History of East Texas State Teachers College

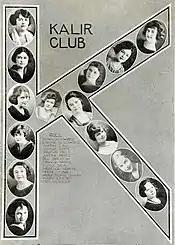
Kalir Club in 1923

Just before Whitley became president in 1925, ETSTC employed a total of 65 faculty, which grew to 80 by the 1932–33 academic year. Historian of the university William E. Sawyer described the teaching loads for the 1925 summer normal institute as "excessive": one single teacher was assigned to teach agriculture, physical geography, physiology, and zoology, while another teacher taught ancient history, modern history, Texas history, United States history, and school law. However, due to the relative paucity of the school's budget, salaries remained low: during the early 1930s, department heads were paid $3,600 annually, but salaries as low as $2,500 for associate professors, $1,800 for instructors, and $728 for maintenance staff were recorded. in 1926, the Texas State Finance Committee had set the salary for all the presidents of the state teachers colleges at $5,000, along with a residence. In 1931, Whitley admitted that ETSTC's salary scale was "lower than...any other state institution".